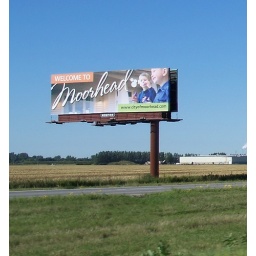
Billboard sign along the Interstate highway near the ciry of Moorhead, Minnesota in September 2008